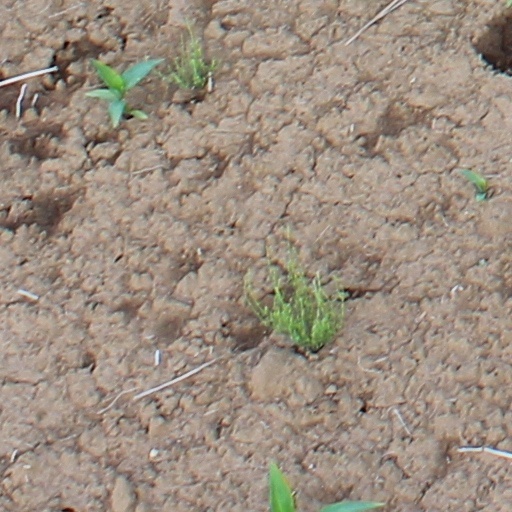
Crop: wheat